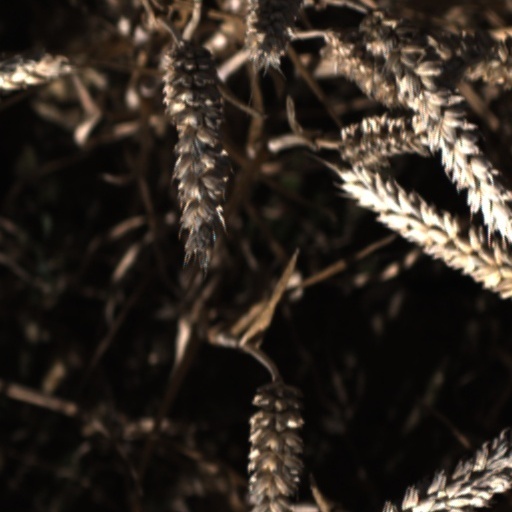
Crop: wheat